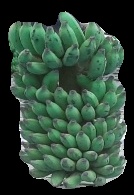
Variety: elakki-bale
Grade: grade3